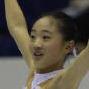
Age: 12